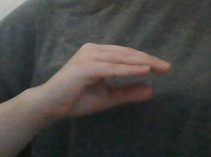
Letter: jeem